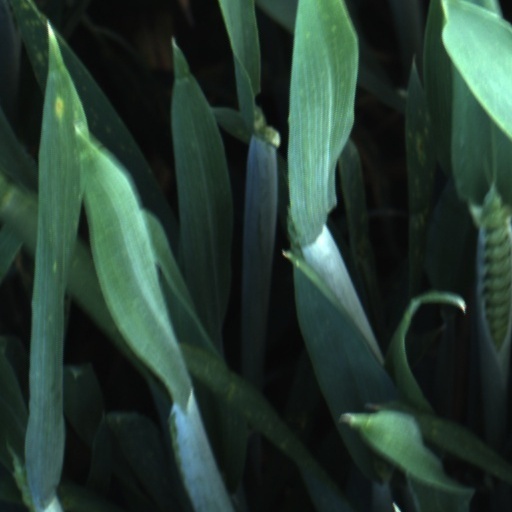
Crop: wheat